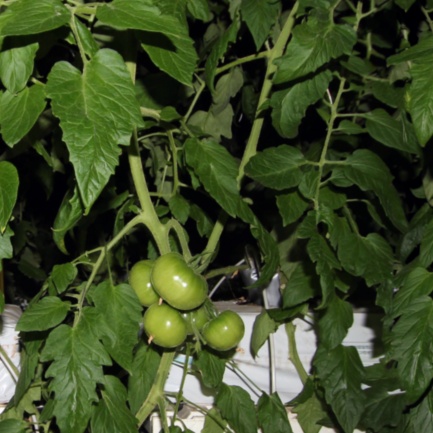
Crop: tomato